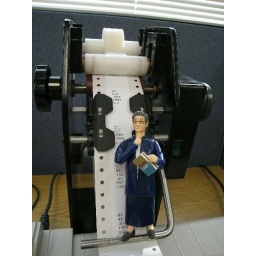
Se-lin book label machine - Library Technical Services. Photo submitted by Mary Konkel